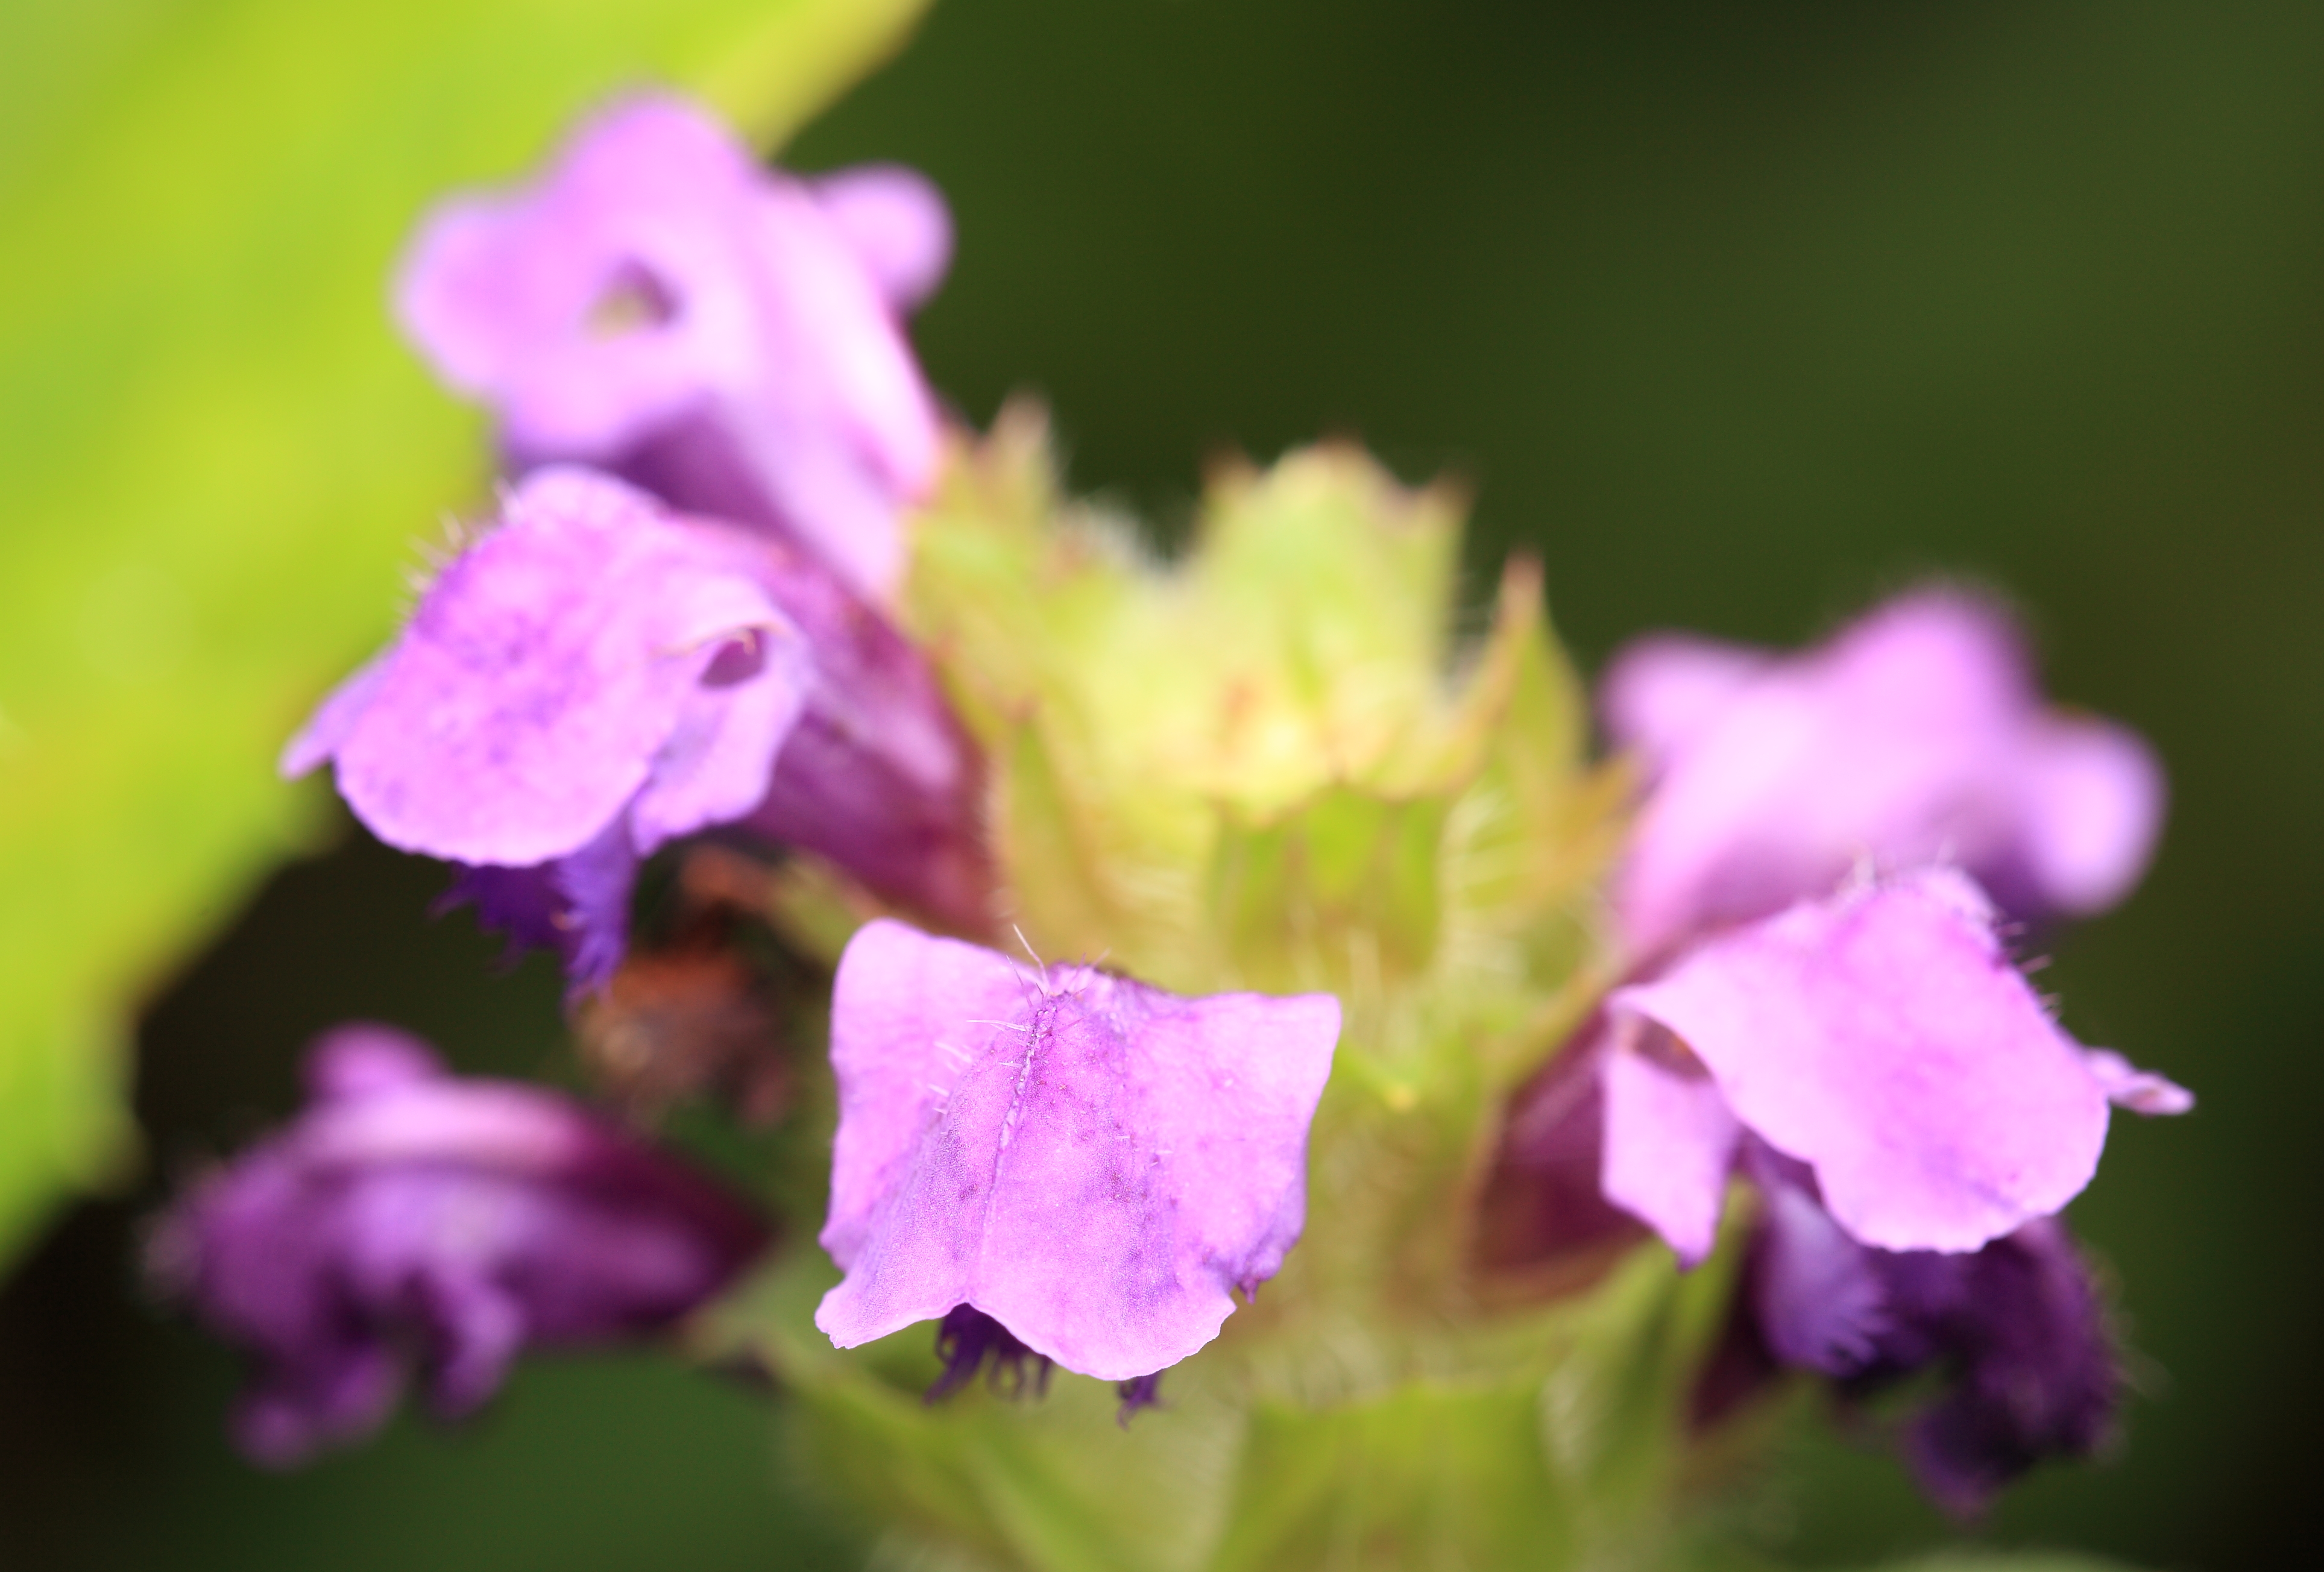
blossom, plant, flower, petal, pond, high, pink, flora, wildflower, shrub, 5d, hires, markii, hi, res, resolution, niigata, myoko, myoukou, imoriike, macro photography, flowering plant, annual plant, land plant